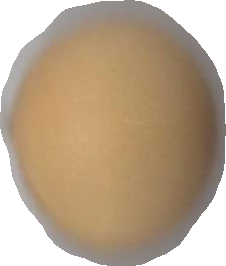
Variety: Grobogan